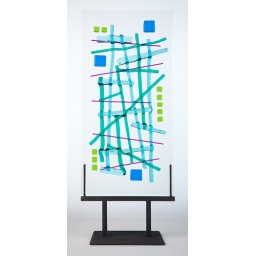
Fused glass sculpture I created for display on table or in niche.